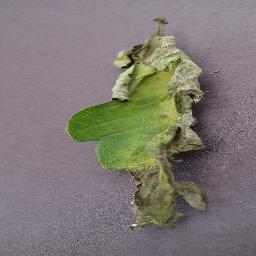
Label: Tomato___Late_blight